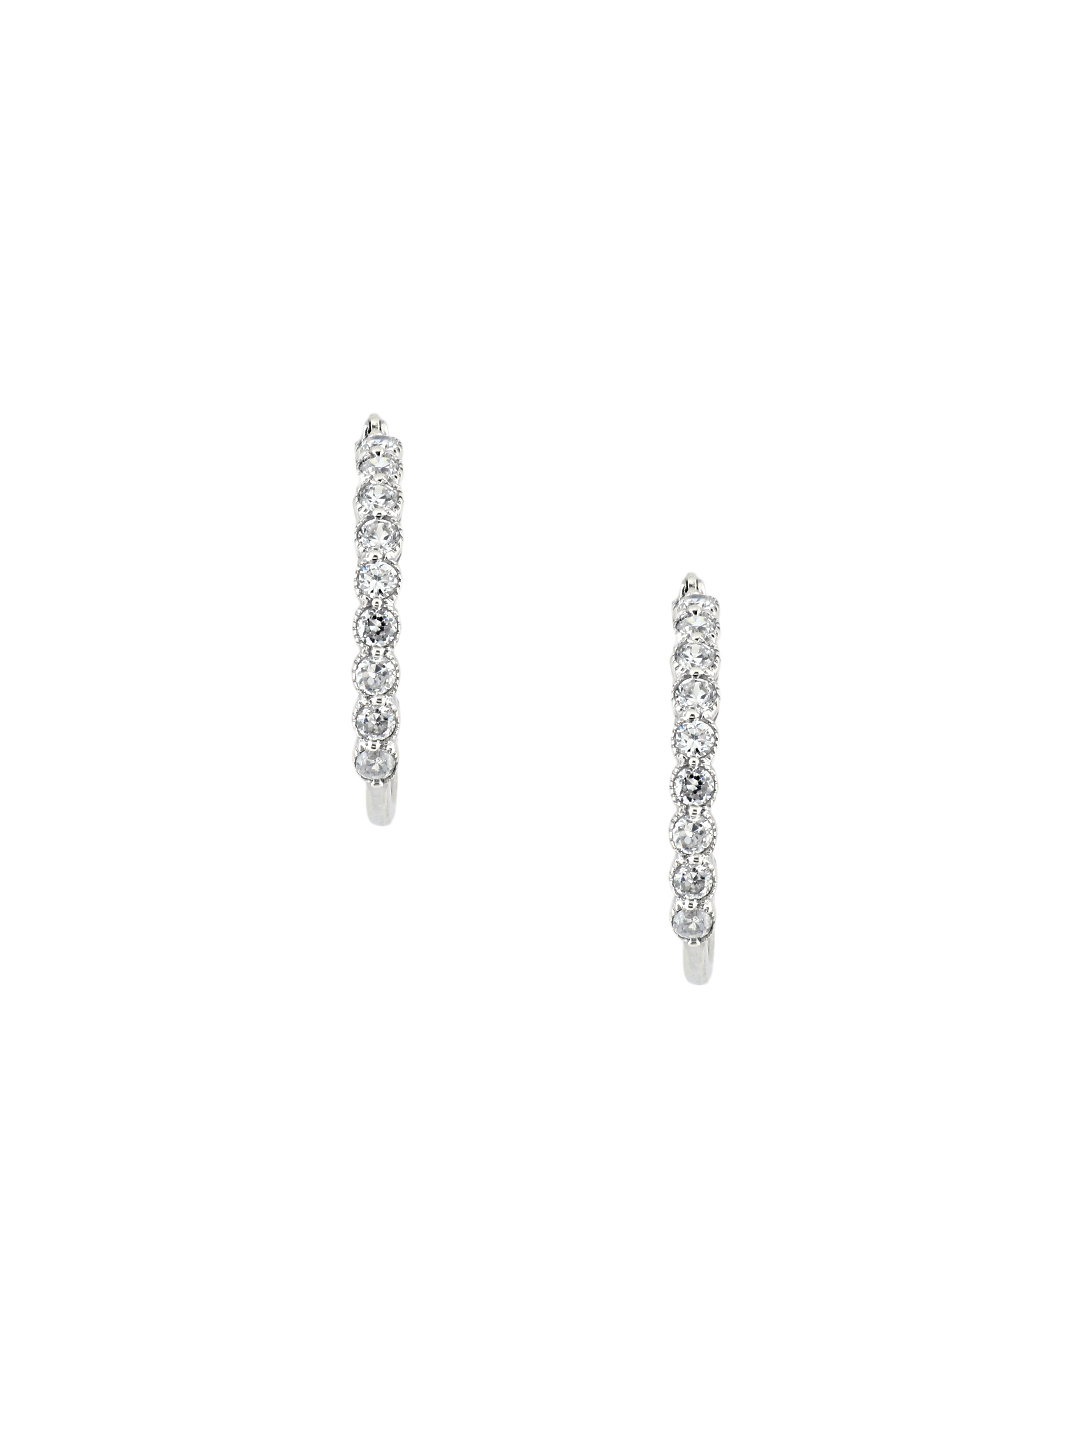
Lucera Silver Earrings
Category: Accessories / Jewellery / Earrings
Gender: Women
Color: Silver
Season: Summer 2015
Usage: Casual